Pratap Singh of Nabha

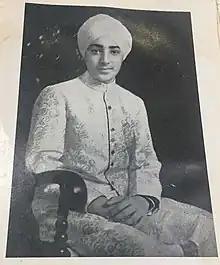
Photograph of Pratap Singh of Nabha seated on a chair

Sir Pratap Singh Nabha, KCSI (21 September 1919 – 22 July 1995) was the last ruling Maharaja of Nabha and a member of the Phulkian dynasty. After India's independence in 1947, Singh acceded to India and the state of Nabha was merged into the Patiala and East Punjab States Union, a then newly formed state, in 1948.